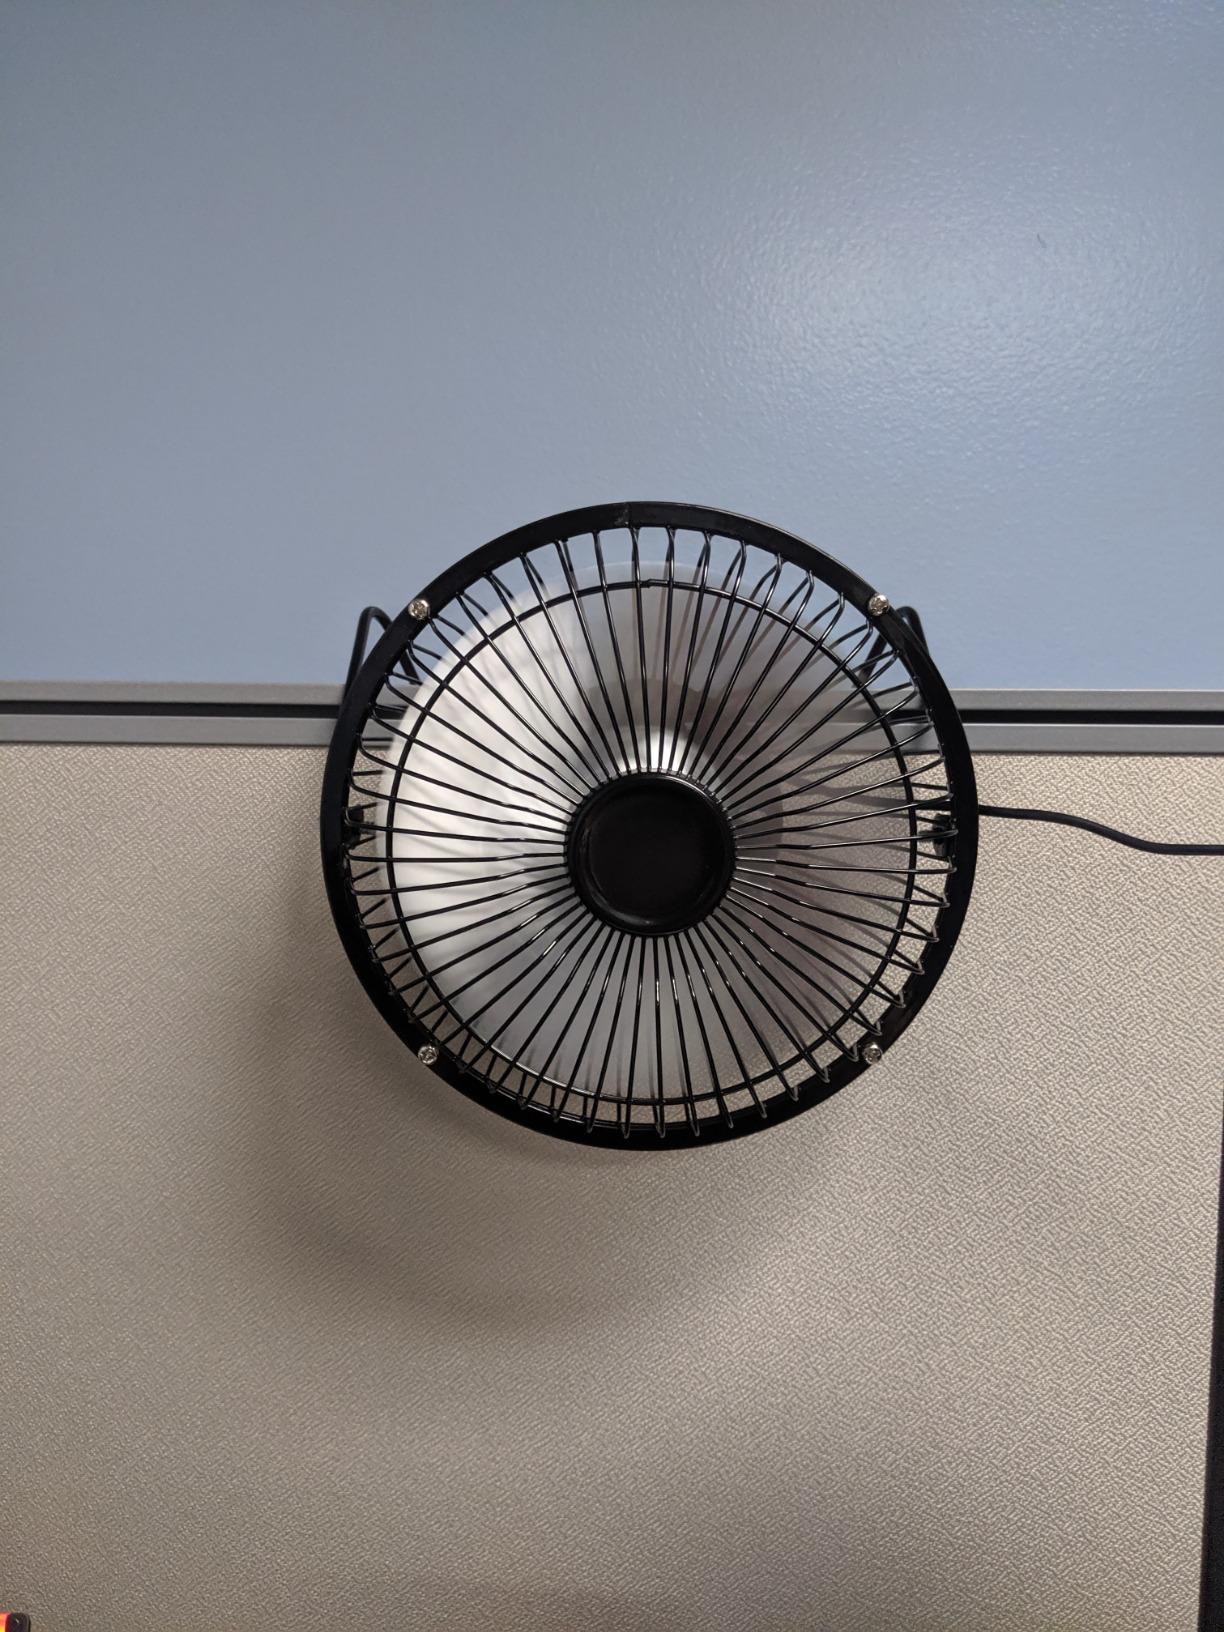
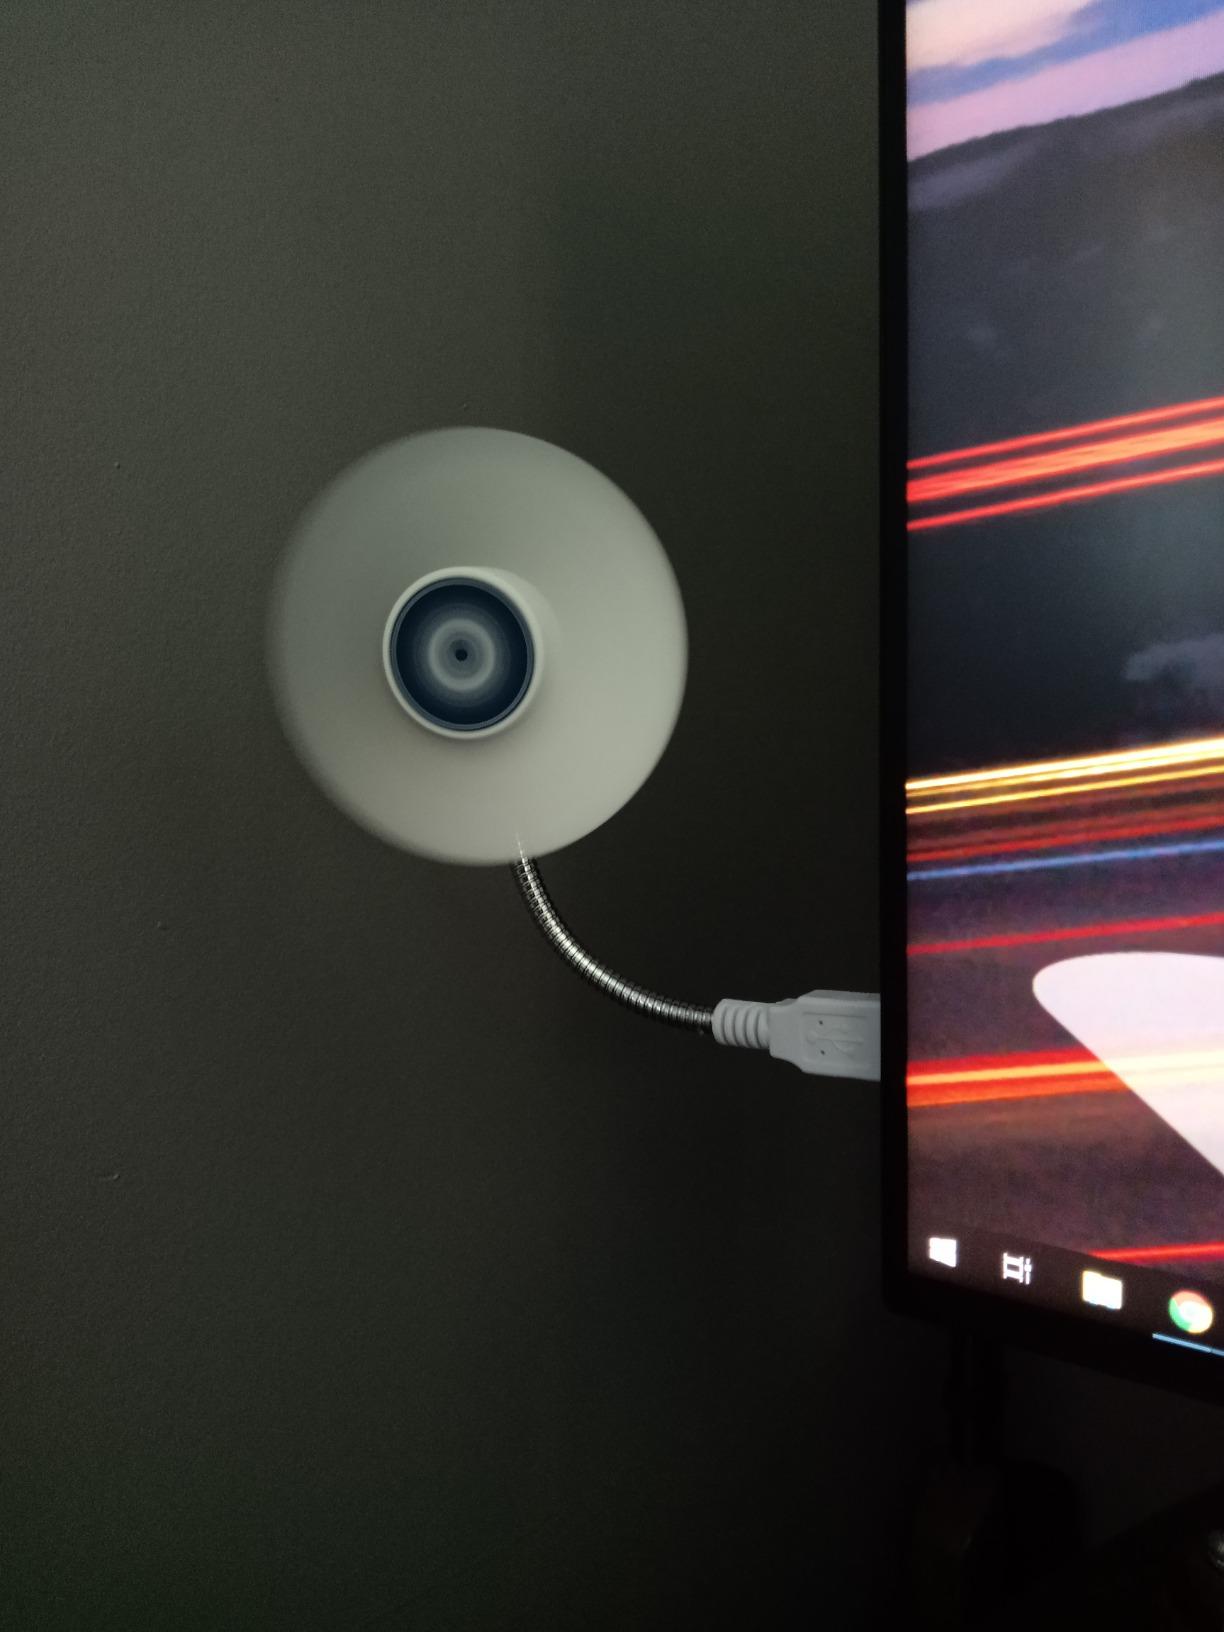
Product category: fan
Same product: no